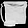
Label: Bag